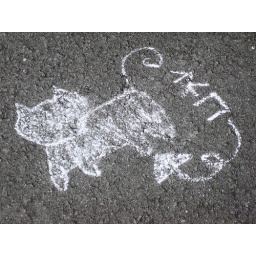
Some sidewalk chalk art that was drawn around the bus stop near my apartment.